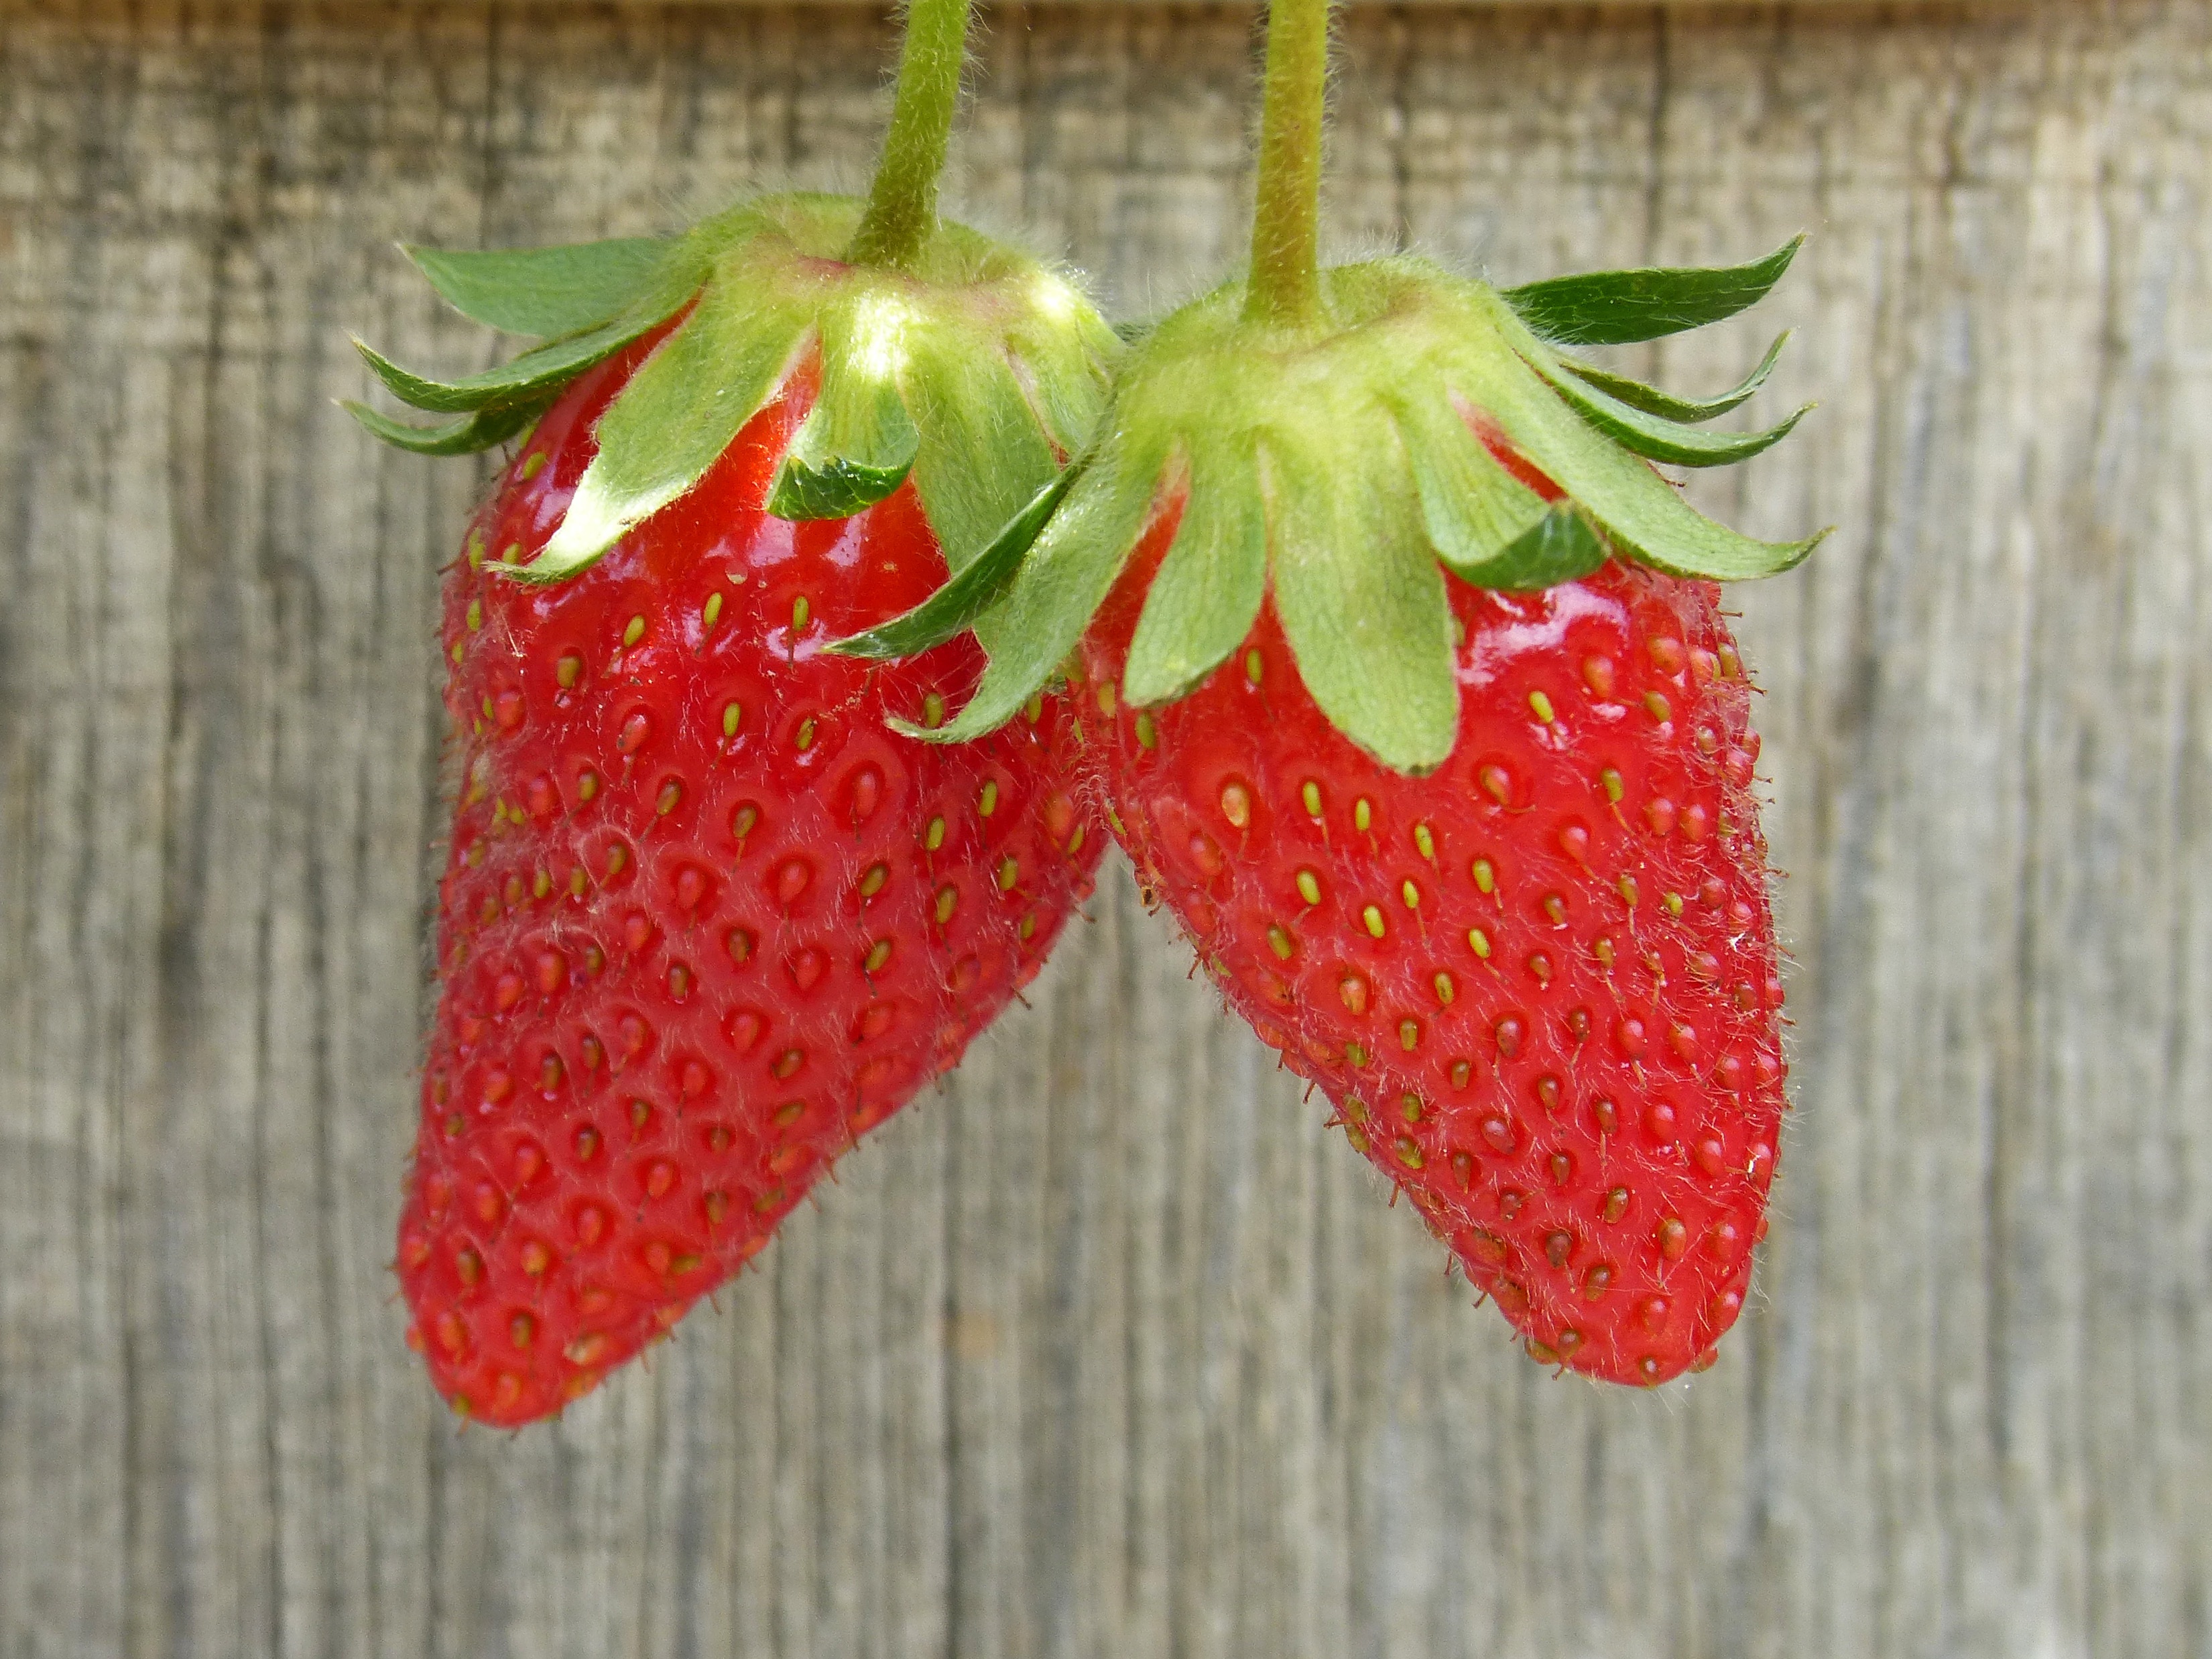
plant, fruit, sweet, leaf, flower, petal, food, red, produce, strawberry, art, organ, strawberries, flowering plant, land plant